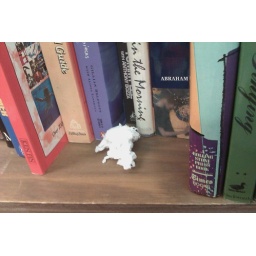
Some thoughtful person left this on a shelf in Birkelow book shop.